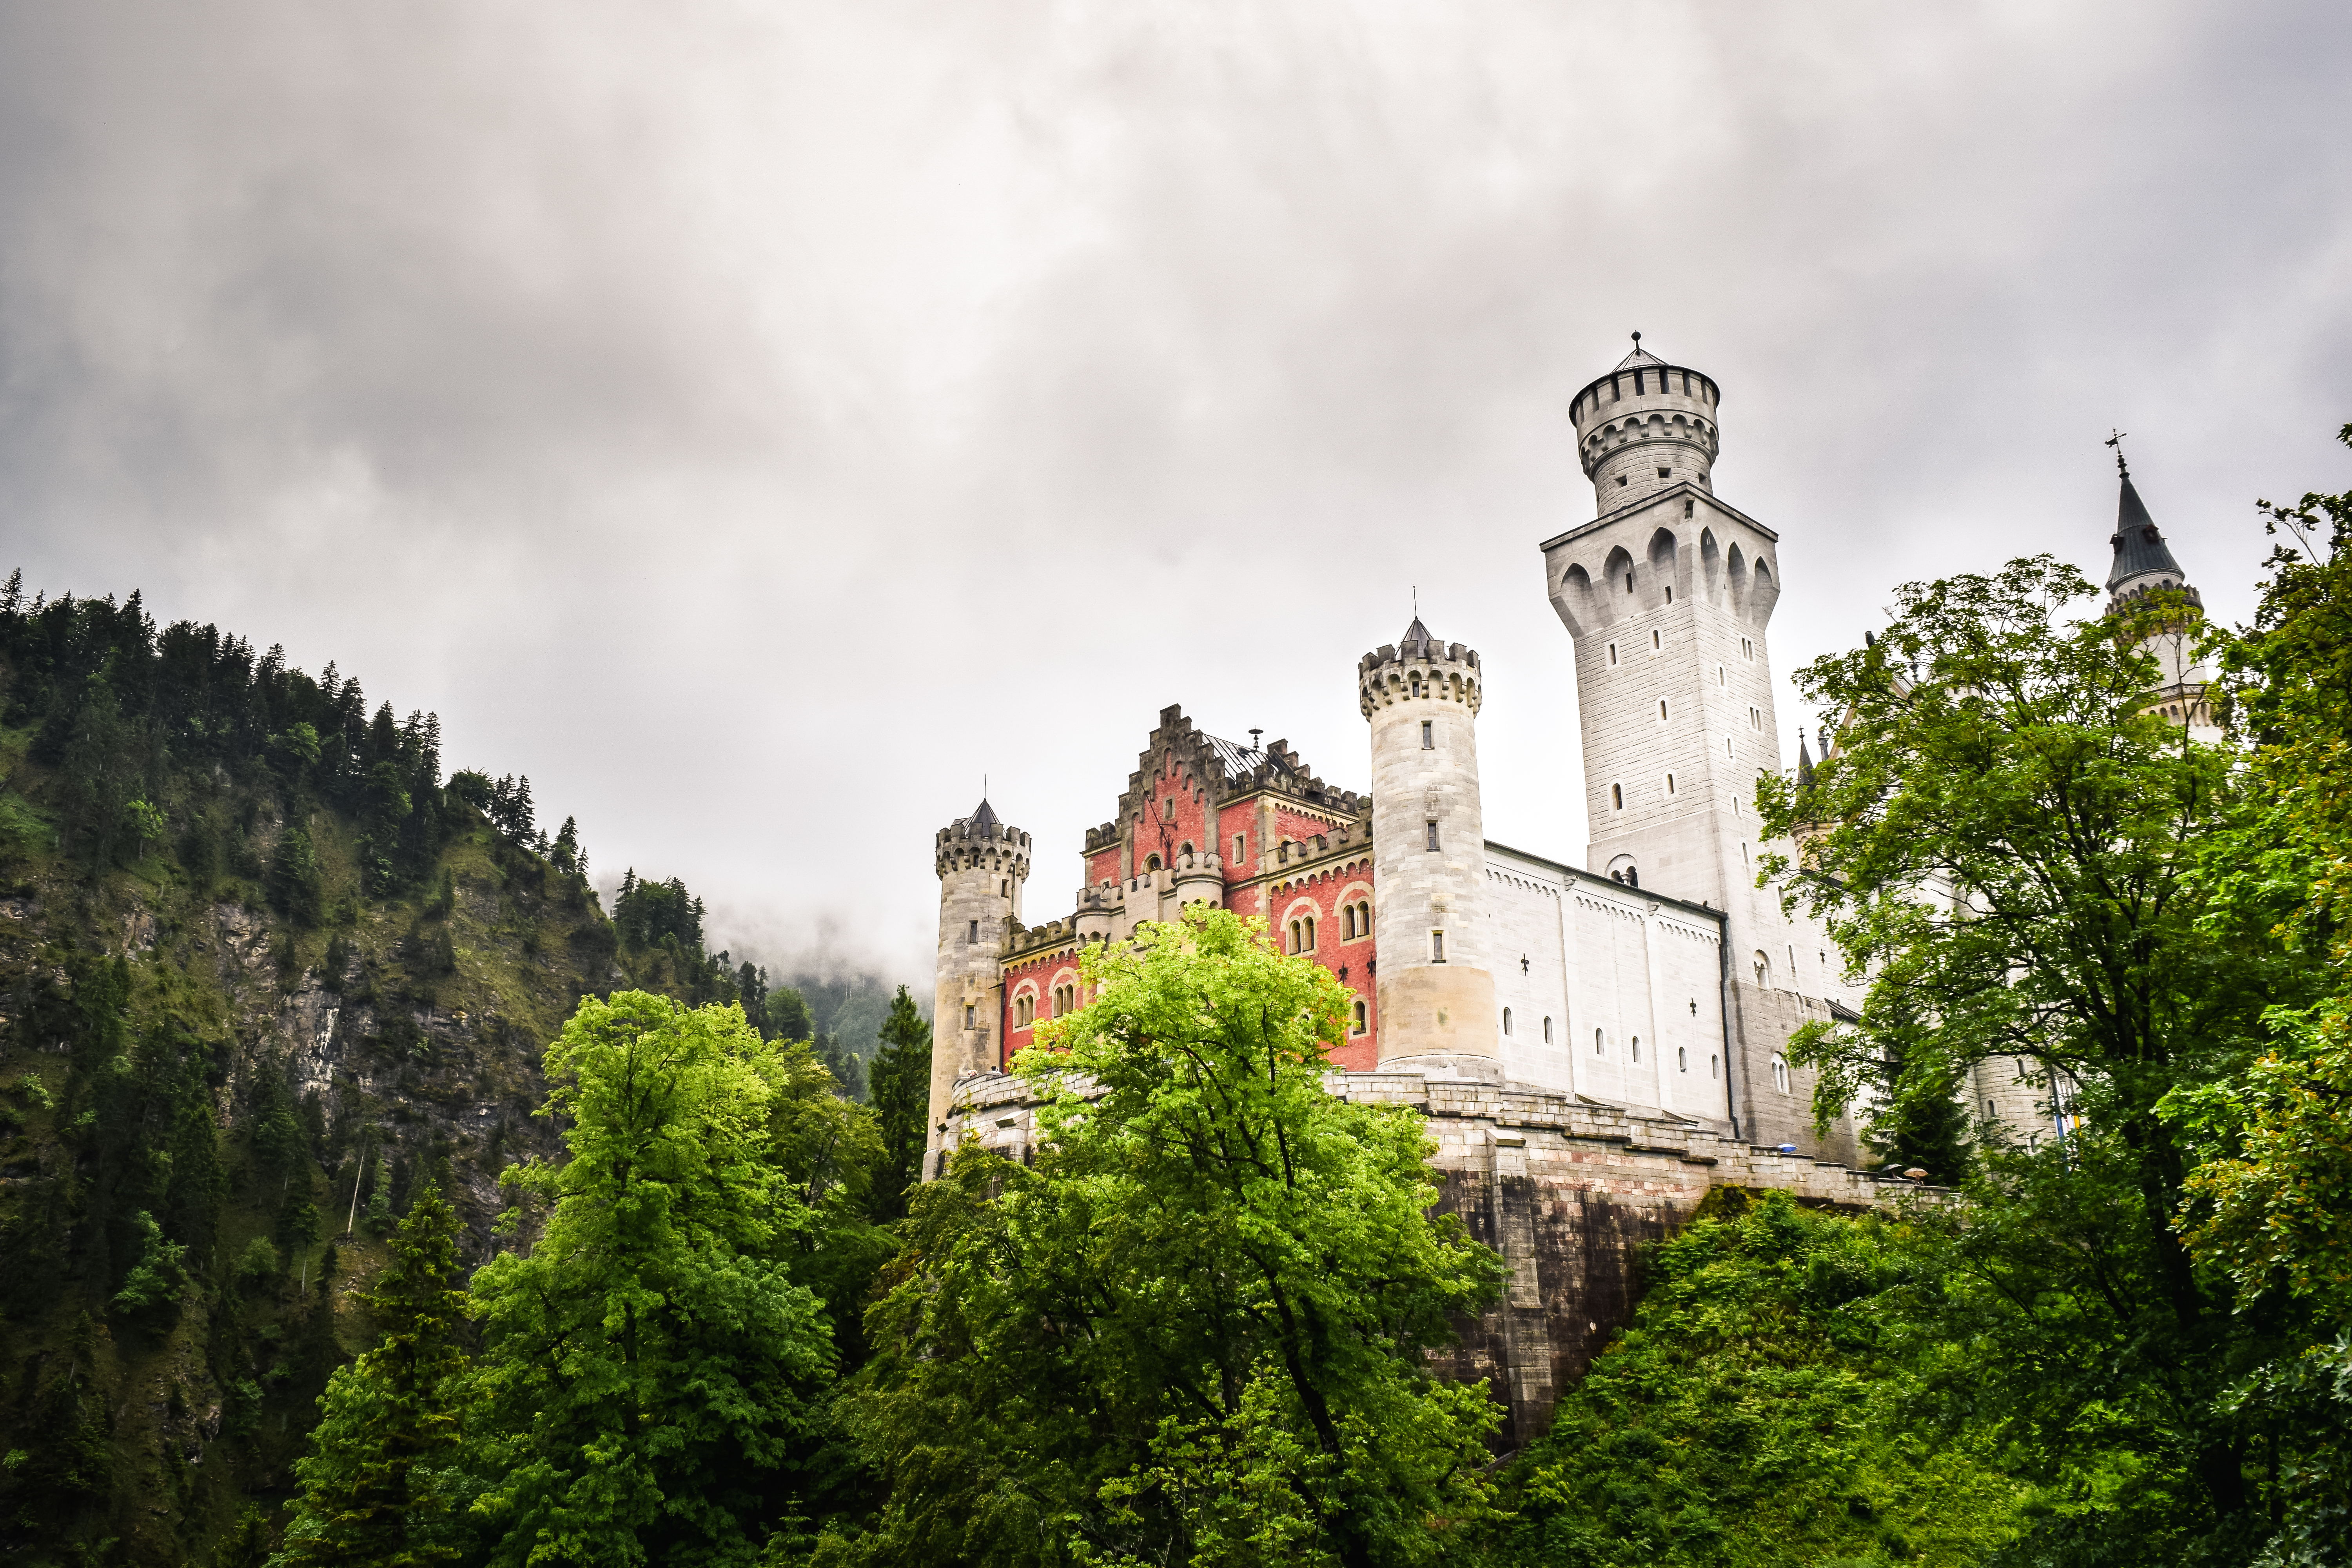
tree, forest, cloud, building, chateau, tower, castle, landmark, tourism, monastery, rural area, urban area